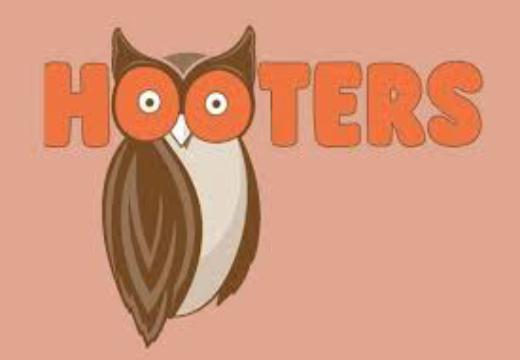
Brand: Hooters
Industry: Leisure